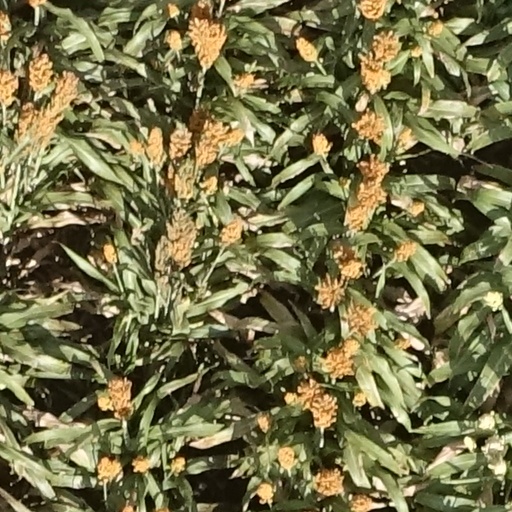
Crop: sorghum